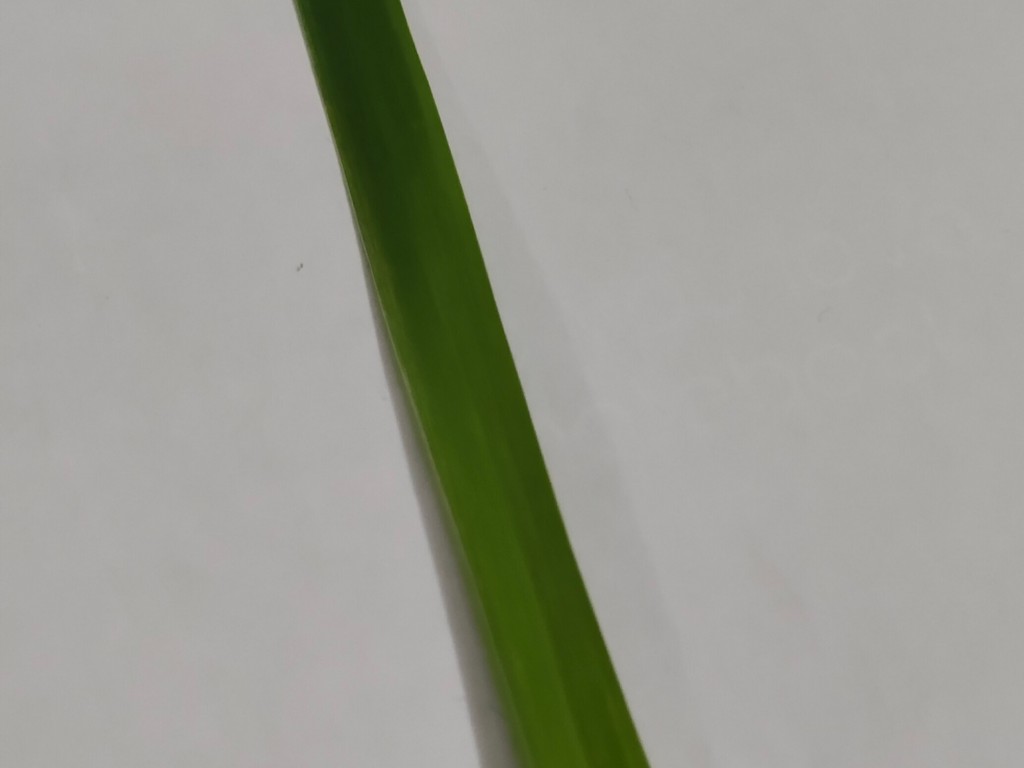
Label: Healthy